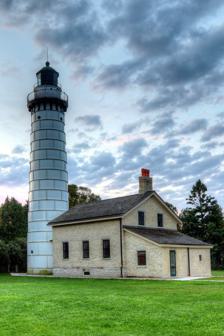
Building: Cana Island Light
Country: United States of America
Year built: 1869
Lighthouse Cana Island Light Cana Island Light in October Location Near Baileys Harbor , Wisconsin Coordinates 45°05′17.234″N 87°02′51.515″W / 45.08812056°N 87.04764306°W / 45.08812056; -87.04764306 Tower Constructed 1869 Foundation dressed stone Construction Cream City brick enclosed by a steel shell in 1902 Automated 1945 Height 89 feet (27 m) Shape cylindrical tower with balcony and lantern Operator Door County Maritime Museum Heritage National Register of Historic Places listed place Light First lit 1870 Focal height 27 m (89 ft) Lens Third order Fresnel lens Range 17 nautical miles (31 km; 20 mi) Characteristic F W Cana Island Lighthouse U.S. National Register of Historic Places Nearest city Baileys Harbor, Wisconsin Area 1.5 acres (0.61 ha) NRHP reference No. 76000201 Added to NRHP November 21, 1976 The Cana Island lighthouse is a lighthouse located just north of Baileys Harbor in Door County , Wisconsin , United States. Along with the Baileys Harbor Range Lights , the lighthouse was built to replace the Baileys Harbor Lighthouse in 1869 and was first lit in 1870. It is still used as an active navigational aid under the jurisdiction of the United States Coast Guard , and was added to the National Register of Historic Places in 1976. Since the 1970s, both the lighthouse and its keeper's quarters are open for visitors to tour by means of the Door County Maritime Museum . History The Fresnel lens, made in France The keeper's quarters, privy, and tower were the first buildings and were made of cream city brick , but the brick of the tower deteriorated quickly because of storms and icy winters. In 1902, a steel cladding was added to the tower to protect it from further deterioration. The cost of the quarters, tower and cladding was $12,793. The light itself is a third order Fresnel lens . It used to be fueled by lard , later it was fueled by kerosene , then by acetylene , and now by electricity . The round ball at the top is the vent that removed the smoke and soot from the oil lamp. Each night oil had to be carried to the top of the tower  by the keeper or his assistant to keep the light fueled. When the light first became electric in 1945, it was by an engine driven, 2 kW generator , and batteries that powered the 100 watt , 32 volt bulb. A powerline was finally installed in the 1960s, and the bulb was switched to a 110 volt, 200 watt bulb. Four bulbs are mounted in a rack that allows for the next bulb to light if the one before it burns out. An hexagon-shaped oil house, storage building and privy are also located at the site. An oil tank had been in the woods to the south of the building and a pipe underground moved the oil to the building. The lighthouse is located on the 8.7-acre (3.5 ha) Cana Island connected to the mainland via a rocky channel.  Depending on the lake level the channel can be covered with 1–3 feet of cold Lake Michigan water. Originally, only wood walkways on top of rocks and a little dirt covered the area around the buildings. But starting in 1900, top soil was hauled in by a crew of men with eight teams of horses and wagons. Six weeks later they were ready to begin covering the area with grass. There is a stone sea wall on the east end of the island. Before 1889, the first assistants were spouses or family members. Patrick Chambers was the first non-family member assistant. When electricity came to the island an assistant was no longer needed. The tower is 89 feet (27 m) tall in all. 79 feet 3 inches (24.16 m) from ground level to focal plane of the light. The light is approximately 85 feet (26 m) above water level, and has a visual range of 17 nautical miles (31 km; 20 mi). The stone foundation goes below ground 4 feet (1.2 m) and is set on bedrock. The tower is 4 feet 8 inches (1.42 m) thick at the base with the outer layer 24 inches (610 mm) thick with a 20-inch (510 mm) air space between it and the 12-inch (300 mm) inner layer of brick at the base. Ten feet from the top it narrows to a 16-inch (410 mm) thickness with a 4-inch (100 mm) airspace and 8-inch (200 mm) inner layer. There are 102 cast iron steps in the circular staircase leading to the watch room. On October 15, 1880 a terrible storm called the Big Blow of 1880 destroyed seven ships near this lighthouse, and on October 12, 1928, the freighter M.J. Bartelme went aground in the fog at this location after attempts to free the ship failed. Keepers William Jackson 1869-1872 (first keeper) Julius Warren 1872-1875 William Sanderson 1875-1891 Jesse T. Brown 1891-1913 Conrad A. Stram 1913-1918 Oscar R. Knudsen 1918-1924 Michael Drezdon 1941-1945 Rosie and Louie Janda 1977-1995 Gallery For photos and diagrams of the island, see Cana Island § Gallery . Lighthouse in December Lighthouse and oil house in February The privy is at the far right; taken in October Stairs in the tower Iron plating on the tower A lit beacon Lighthouse diagrams Tower diagram Oil house diagrams Privy diagrams Residence diagrams and light diagrams Shed diagrams References